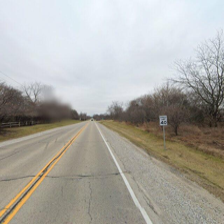
Label: streetView